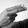
ASL letter: H